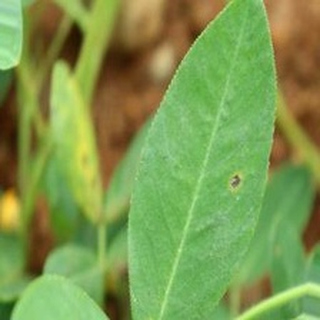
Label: groundnut_early_leaf_spot